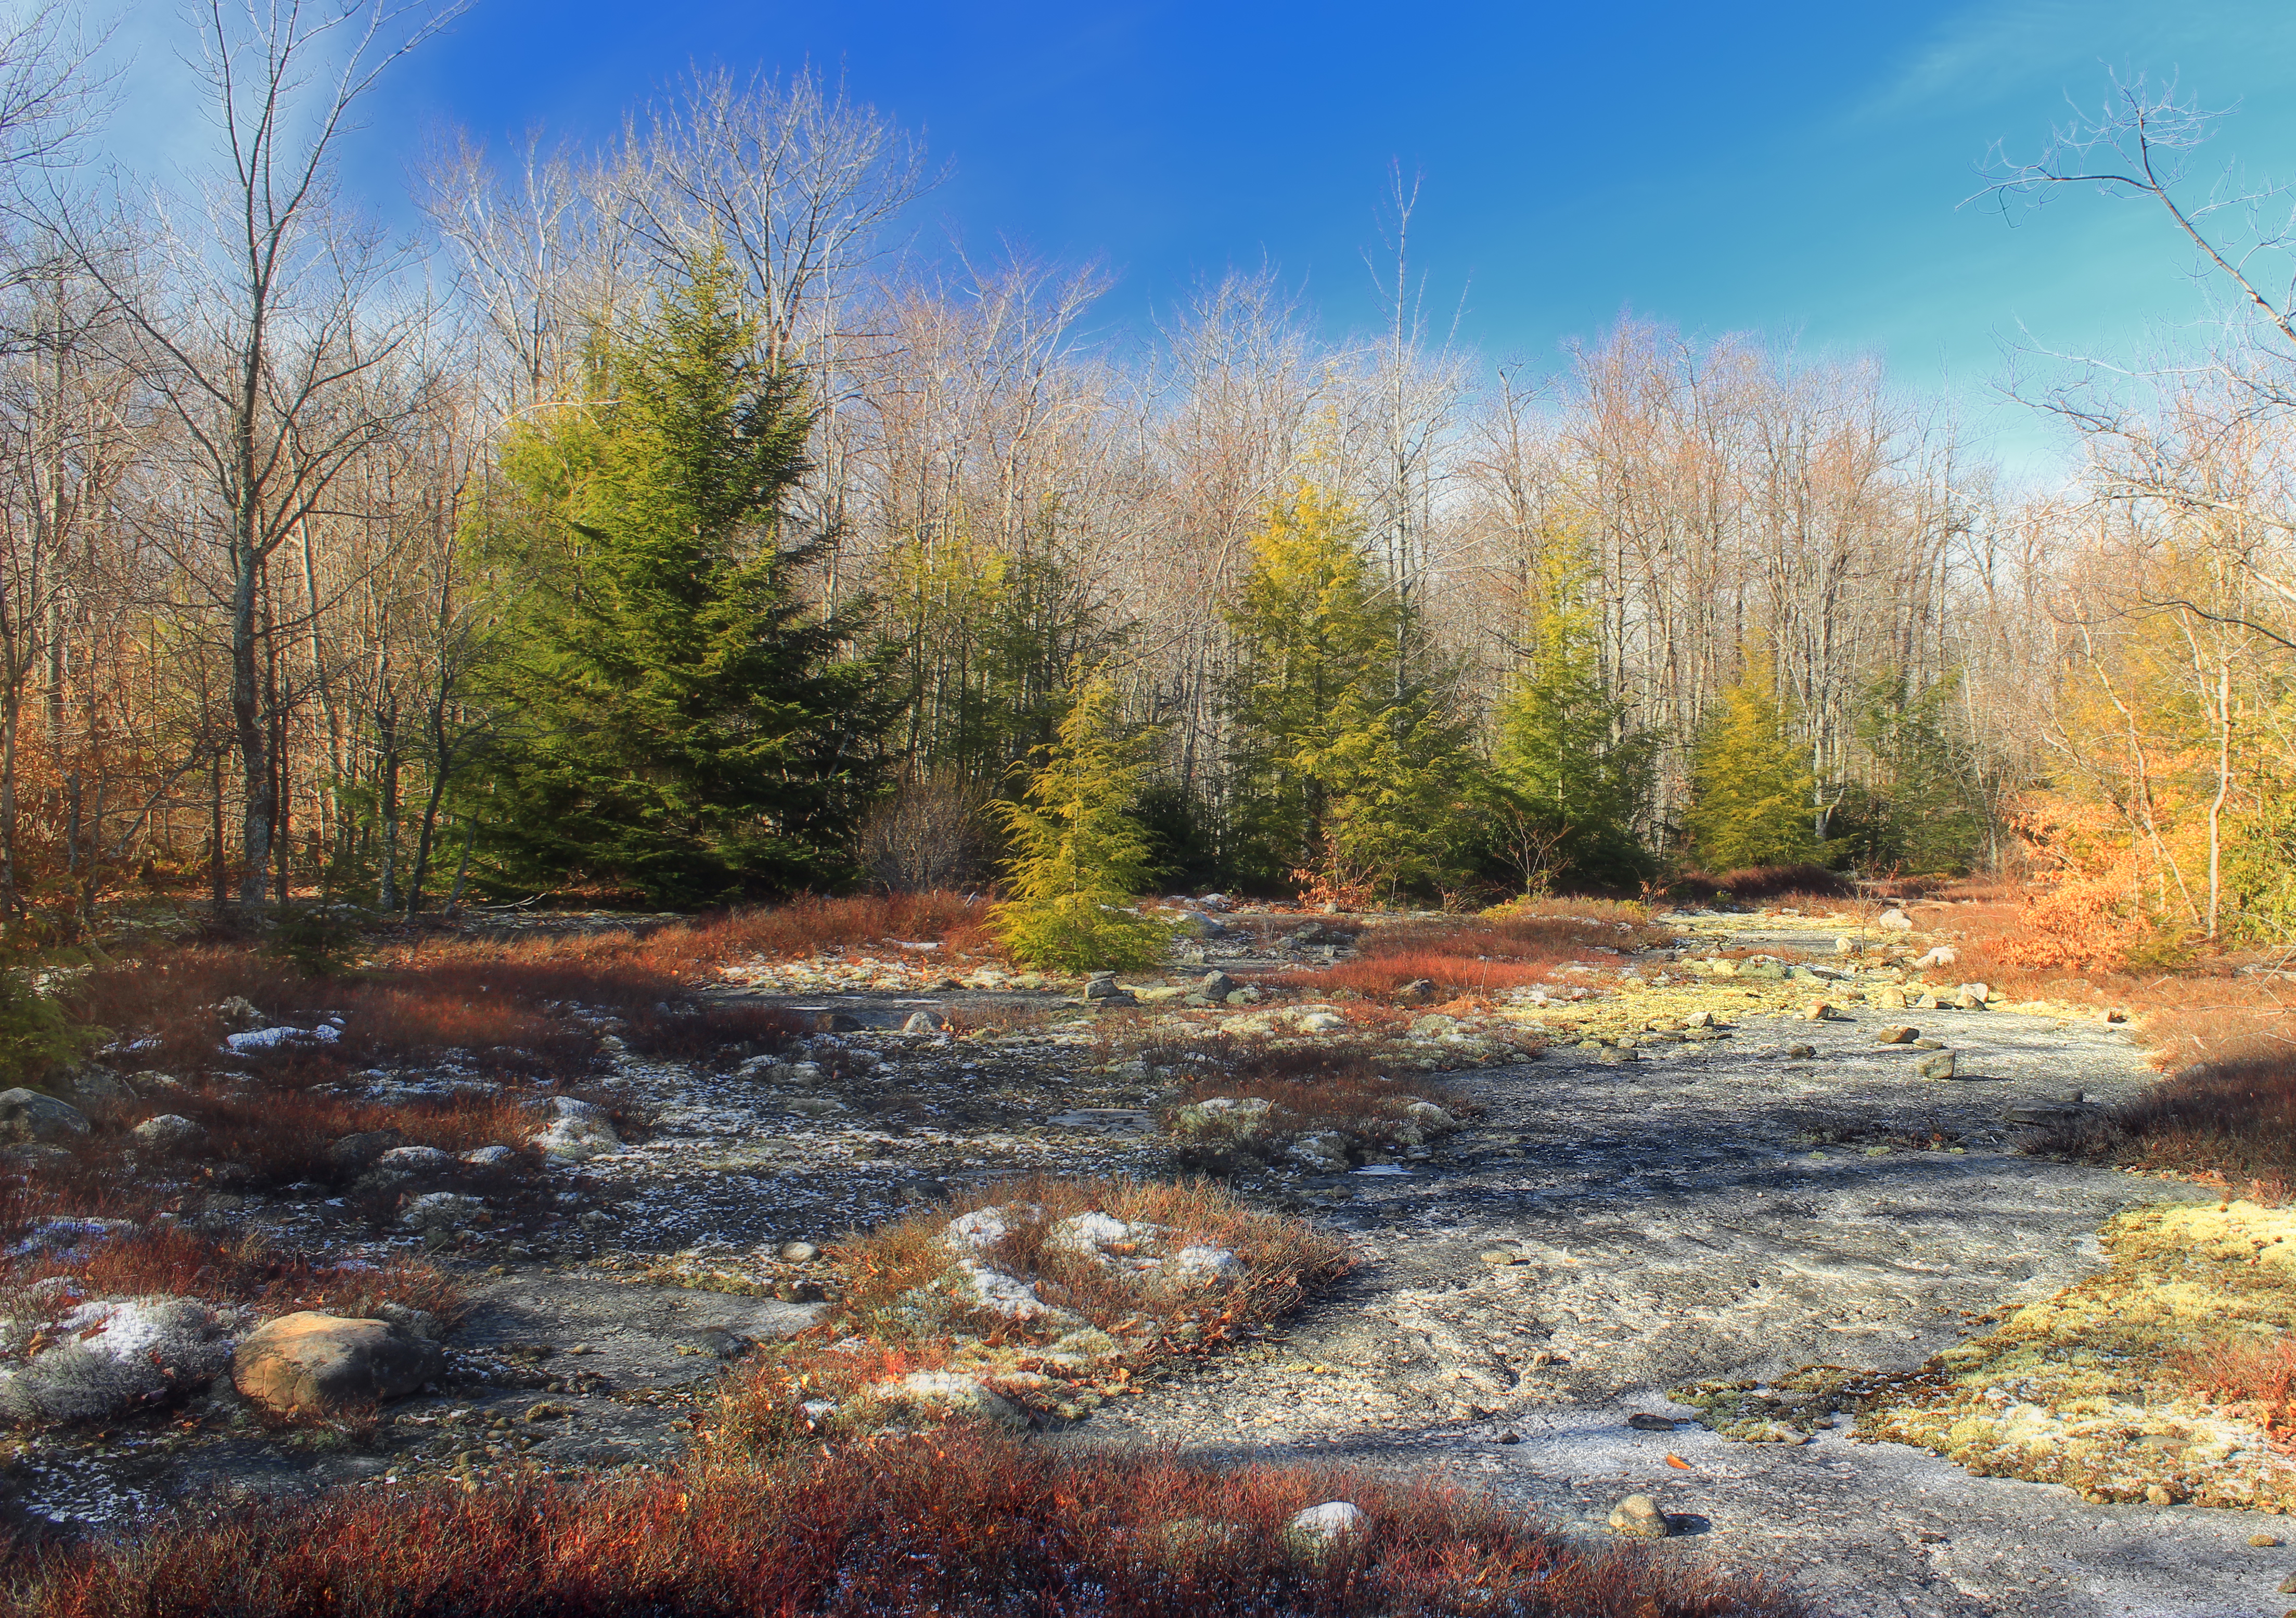
landscape, tree, nature, forest, wilderness, snow, winter, hiking, leaf, river, pond, stream, autumn, rapid, season, trees, rocks, creativecommons, coniferous, vegetation, deciduous, heaths, wetland, hemlocks, easternhemlocks, tsugacanadensis, pennsylvania, endlessmountains, bog, lichens, wyomingcounty, stategameland57, stategamelands57, sgl57, bartlettmountain, whiterocks, rockbald, sprucebald, redsprucerockysummit, woodland, habitat, ecosystem, natural environment